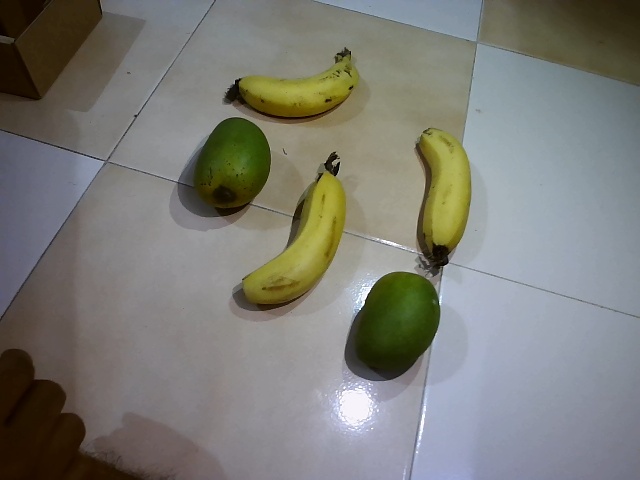
Label: Ripe_Banana